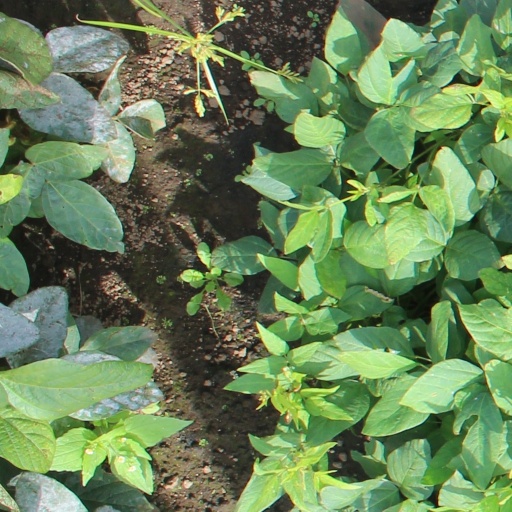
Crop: soybean